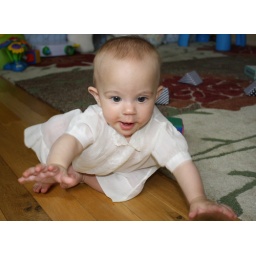
Keira in white dress 4